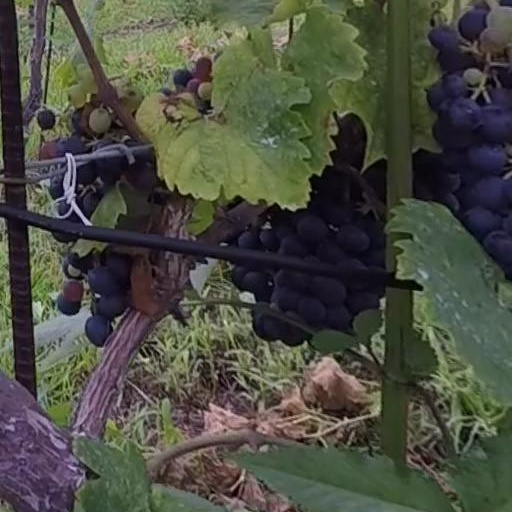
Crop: grape